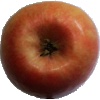
Label: Apple Pink Lady 1